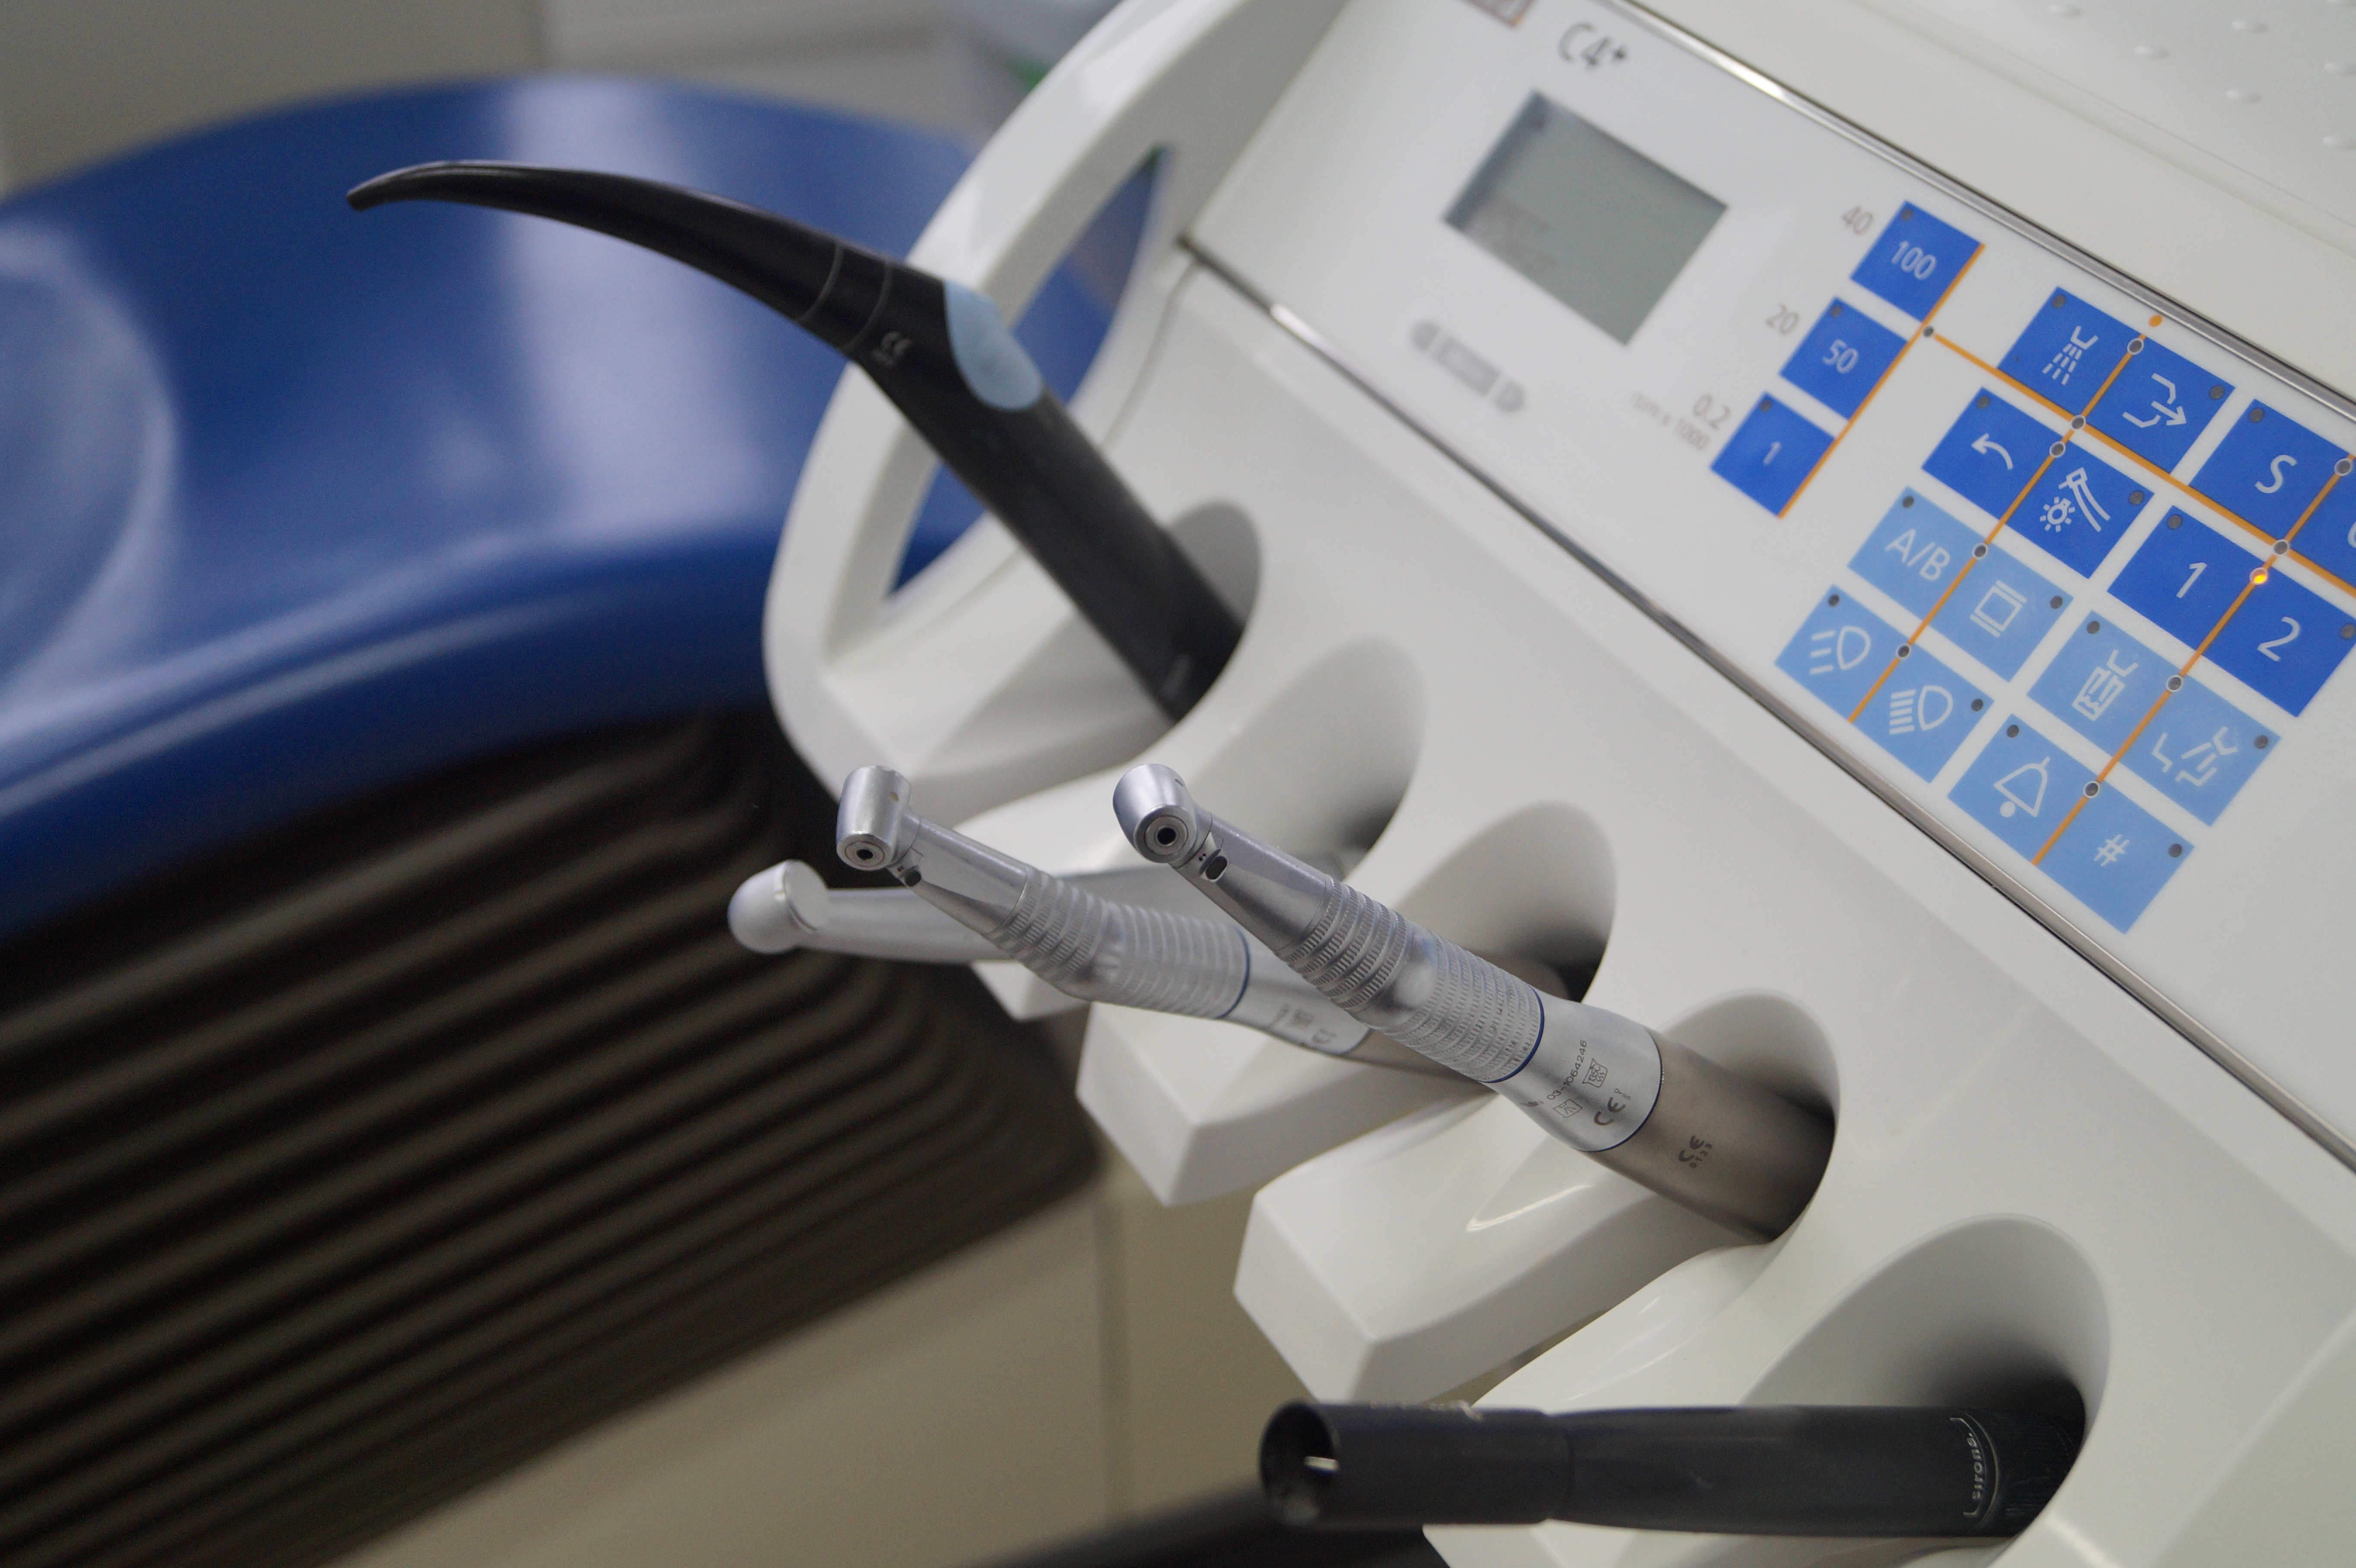
cutlery, tool, vehicle, machine, dentist, product, instruments, doctor, practice, medical, automotive exterior